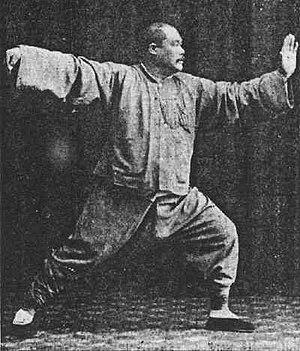
Yang Chengfu ou Yang Ch'eng-fu est l'un des plus célèbres maîtres de Tai-chi-chuan de style Yang. Il est notamment connu pour avoir enseigné à de nombreux élèves et avoir ainsi fait connaître le Tai-chi-chuan à un vaste public, au-delà du cadre restreint de la famille Yang dans lequel il était auparavant confiné.
Le tai-chi-chuan ou tai chi ou taiji quan est un art martial chinois dit « interne » souvent réduit à une gymnastique de santé. Il peut aussi comporter une dimension spirituelle. Il a pour objet le travail de l'énergie appelée chi.